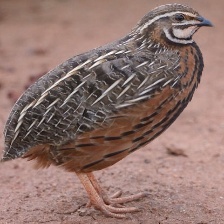
Species: HARLEQUIN QUAIL
Scientific name: COTURNIX DELEGORGUEI
ImageNet parent category: quail